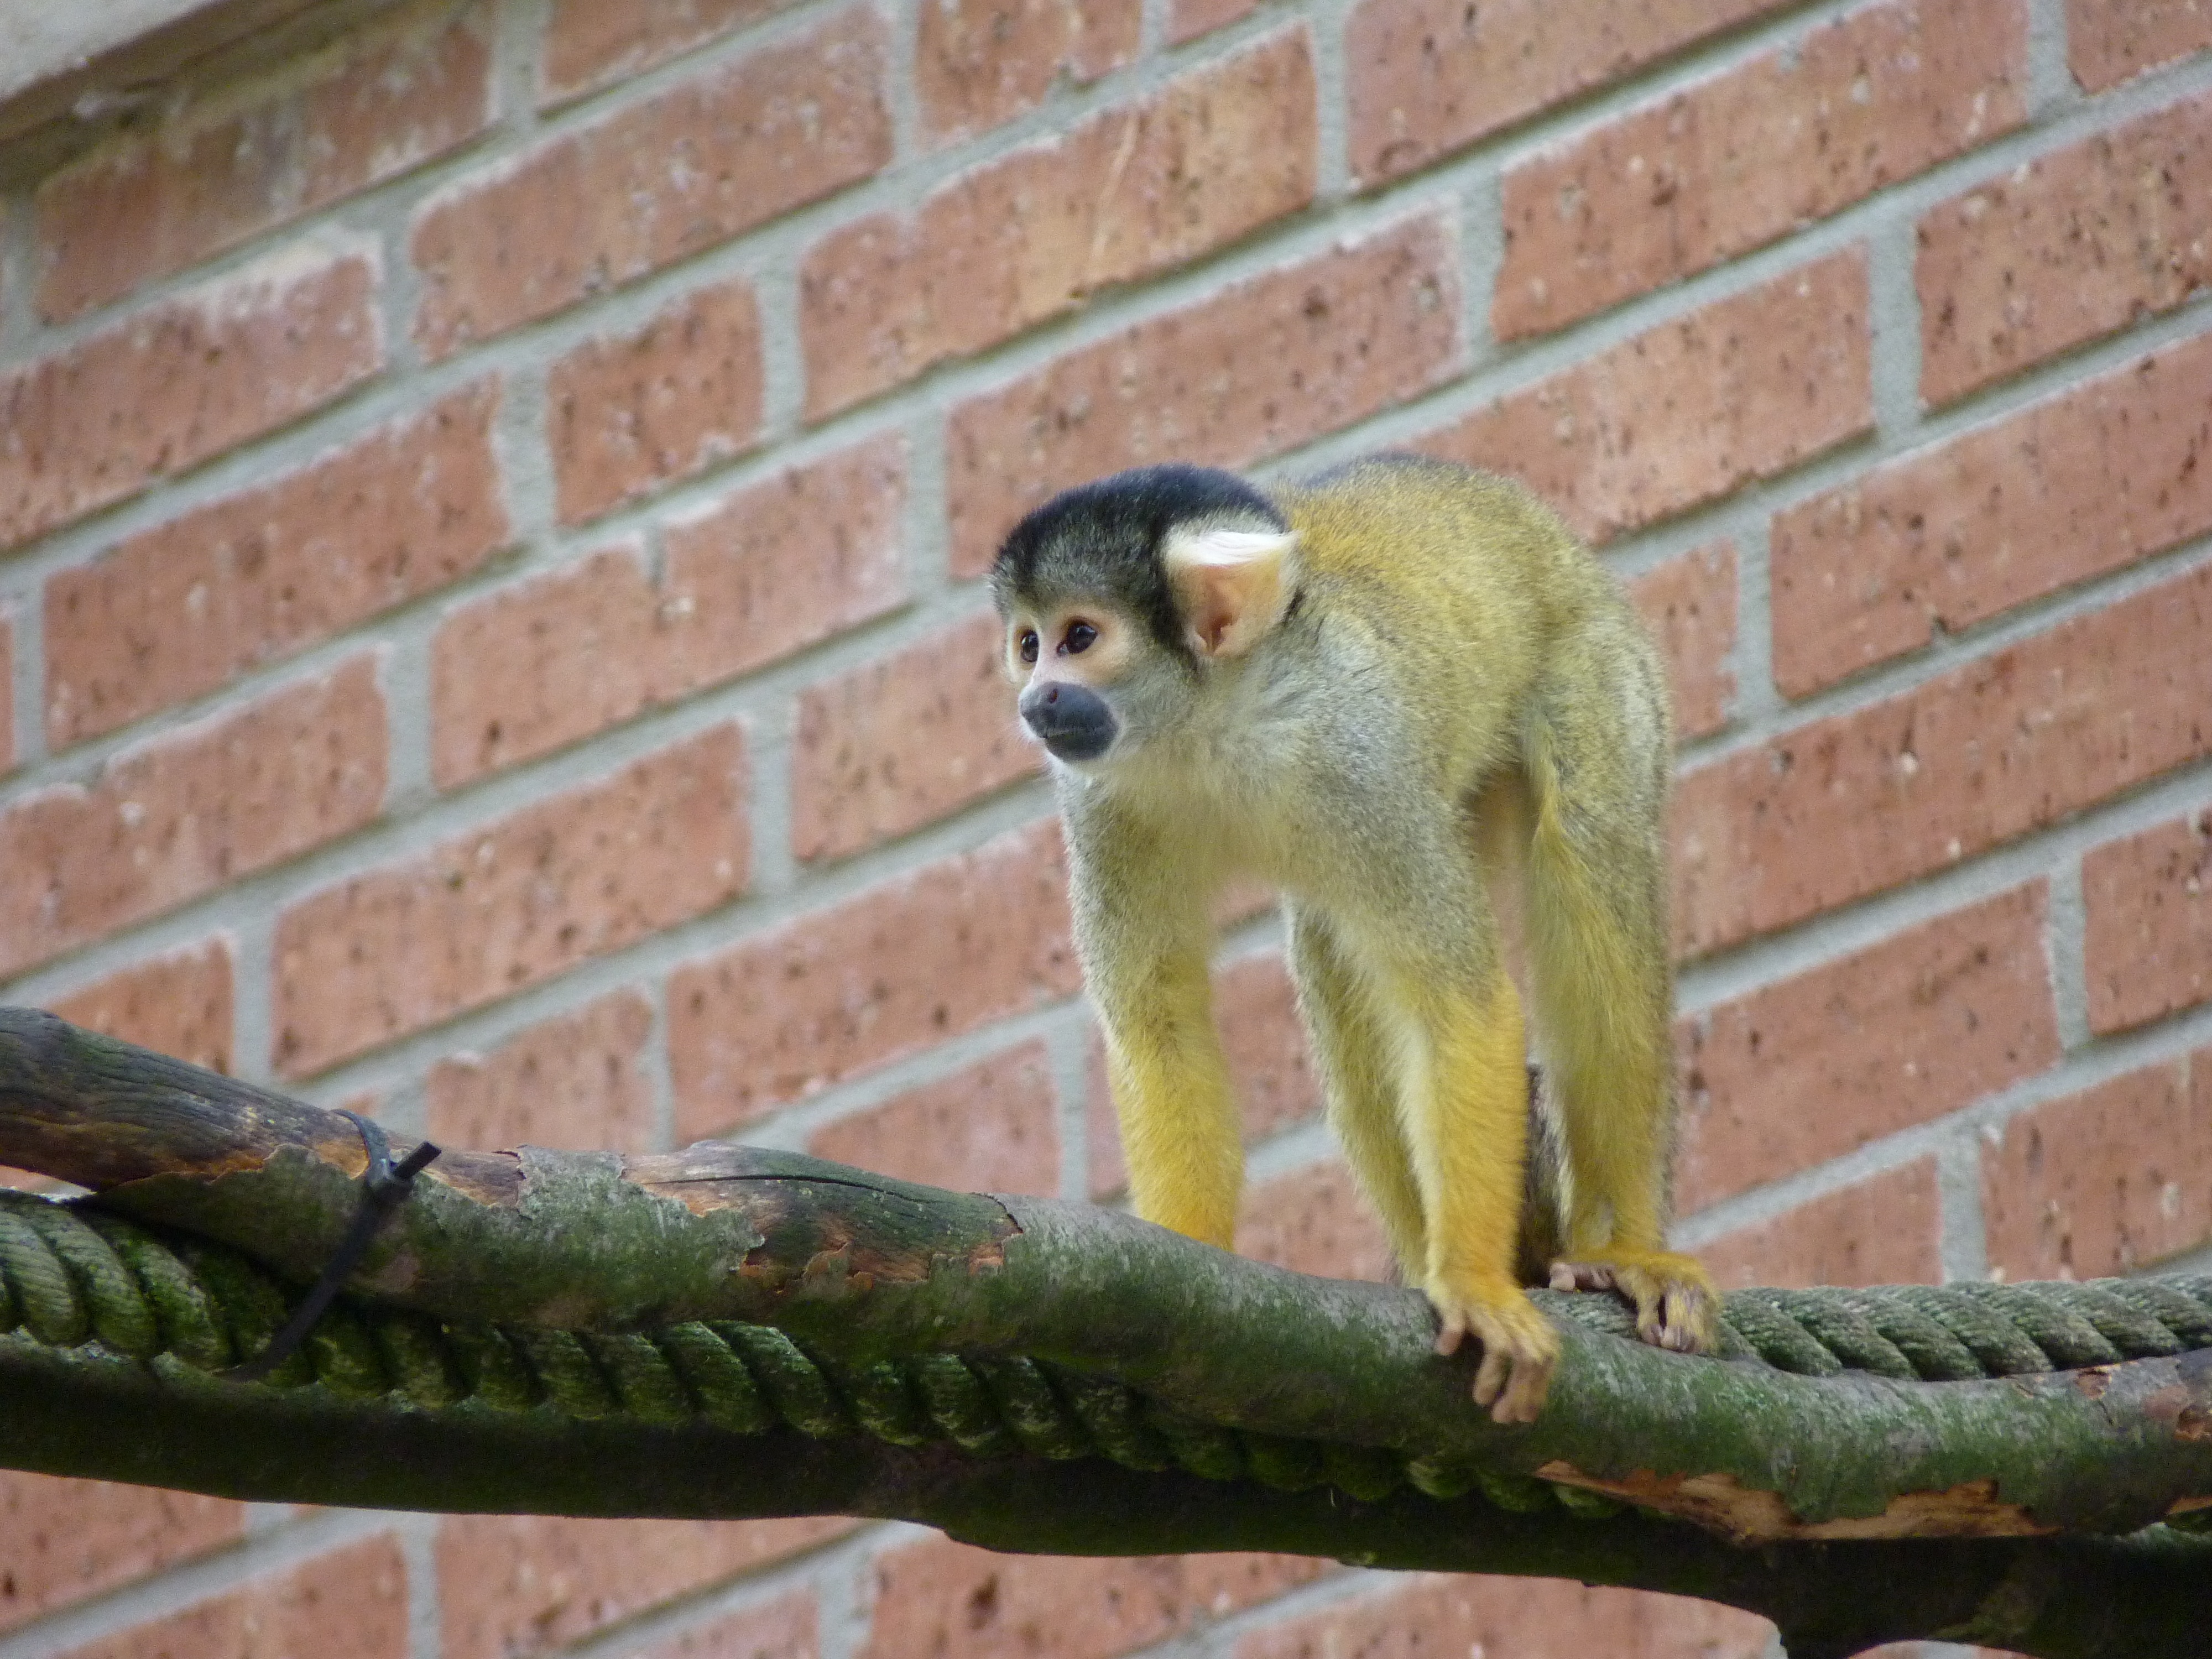
wildlife, zoo, mammal, monkey, fauna, primate, climb, squirrel monkey, vertebrate, tiergarten, old world monkey, new world monkey